2017 SEA Games

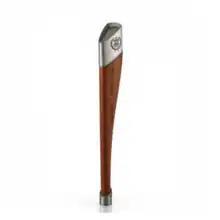
Torch of the Games.

The same day the baton relay ended in Singapore, the torch relay was held across the country began with the state of Johor until 18 May 2017, followed by Malacca from 18 to 21 May 2017, Negeri Sembilan from 22 to 25 May, Labuan from 3 to 4 June, Sabah from 5 to 8 June, Sarawak from 8 to 13 June, Perlis from 15 to 17 June, Kedah from 17 to 20 June, Penang from 3 to 6 July, Perak from 7 to 12 July, Kelantan from 13 to 17 July, Terengganu from 17 to 23 July, Pahang from 24 to 30 July, Selangor from 31 July to 5 August, and ended with Putrajaya and the host city Kuala Lumpur from 6 to 12 August 2017. The games torch has a length of 125 mm, width of 86 mm and a height of 850 mm and weighs 2 kg with fuel and 1.8 kg without fuel. Like the baton, the torch was designed too by Royal Selangor. It has a sleek custom-milled combustion chamber, a triangular cross section and has the games logo and motto, the SEA Games and the ASEAN Para Games logo emblazoned on it.